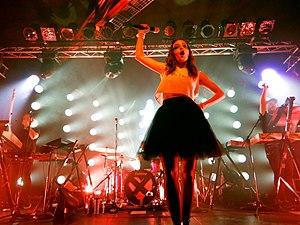
Chvrches au Den Atelier, Luxembourg fin 2018
Chvrches, stylisé CHVRCHΞS, est un groupe de synthpop britannique, originaire d'Écosse. Formé en 2011, le groupe se compose de Lauren Mayberry, Iain Cook, et Martin Doherty.